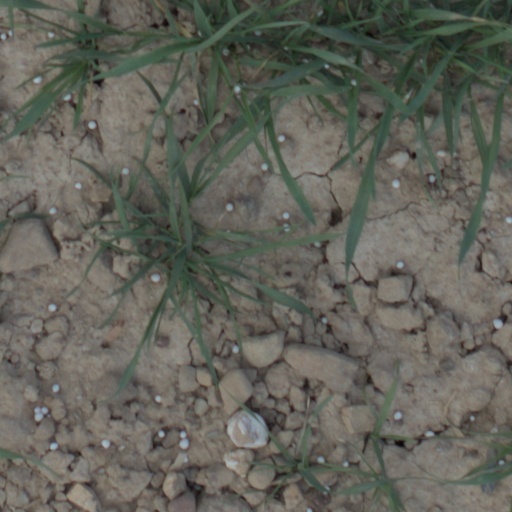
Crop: wheat